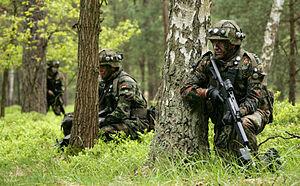
Le terme Panzergrenadier désigne, à partir de 1942, l'infanterie spéciale des forces armées allemandes chargée d'accompagner les chars de combat. De nos jours, le terme est toujours employé au sein de la Bundeswehr, mais aussi dans la Bundesheer autrichienne et l'Armée suisse, pour désigner l'infanterie mécanisée d'élite des bataillon de chars.